Ethel Léontine Gabain

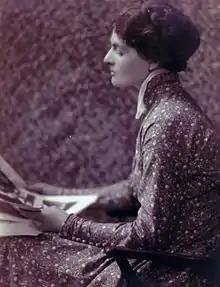
Portrait of Ethel Gabain - Private Collection

Ethel Léontine Gabain, later Ethel Copley, (26 March 1883 – 30 January 1950) was a French-Scottish artist. Gabain was a renowned painter and lithographer and among the founding members of the Senefelder Club. While she was known for her oil portraits of actresses, Gabain was one of the few artists of her time able to live on the sale of her lithographs. She also did etchings, dry-points, as well as some posters.